Montpelier railway station

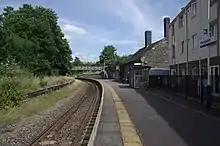
Looking east along the platform. The disused northern platform can be seen on the left.

The initial Monday to Saturday service provided at Montpelier by the Midland Railway was 13 trains per day between Clifton Down, and Mangotsfield, where passengers could change for services to Bath, Birmingham and other Midland destinations. The Great Western provided ten services per day between Clifton Down and Bristol Temple Meads, the city's major station, where passengers could change for trains to London, Exeter and Wales, among others. The Great Western also provided occasional through services to Weston-super-Mare. On Sundays, there was no Midland service, but seven Great Western trains. The Clifton Down Tunnel, the final link to the Bristol Port Railway and Pier, was opened in 1877, initially allowing freight trains to reach Avonmouth Docks. It was not until 1885 that it was cleared for passenger use, which allowed services to Avonmouth via and . There was a trial Midland service between and Avonmouth in September 1885, but this was ended after a month. In 1886, the daily Great Western service at Montpelier consisted of six trains to Avonmouth, 24 to Clifton Down and 32 to Temple Meads. The Midland provided 12 services from Clifton Down to Fishponds, and 11 back. In the first 20 years of the Montpelier's use, the station handled large numbers of parcels, and was popular for day trips to Weston-super-Mare. The station's management passed to the Great Western & Midland Railways Joint Committee on 1 November 1894.